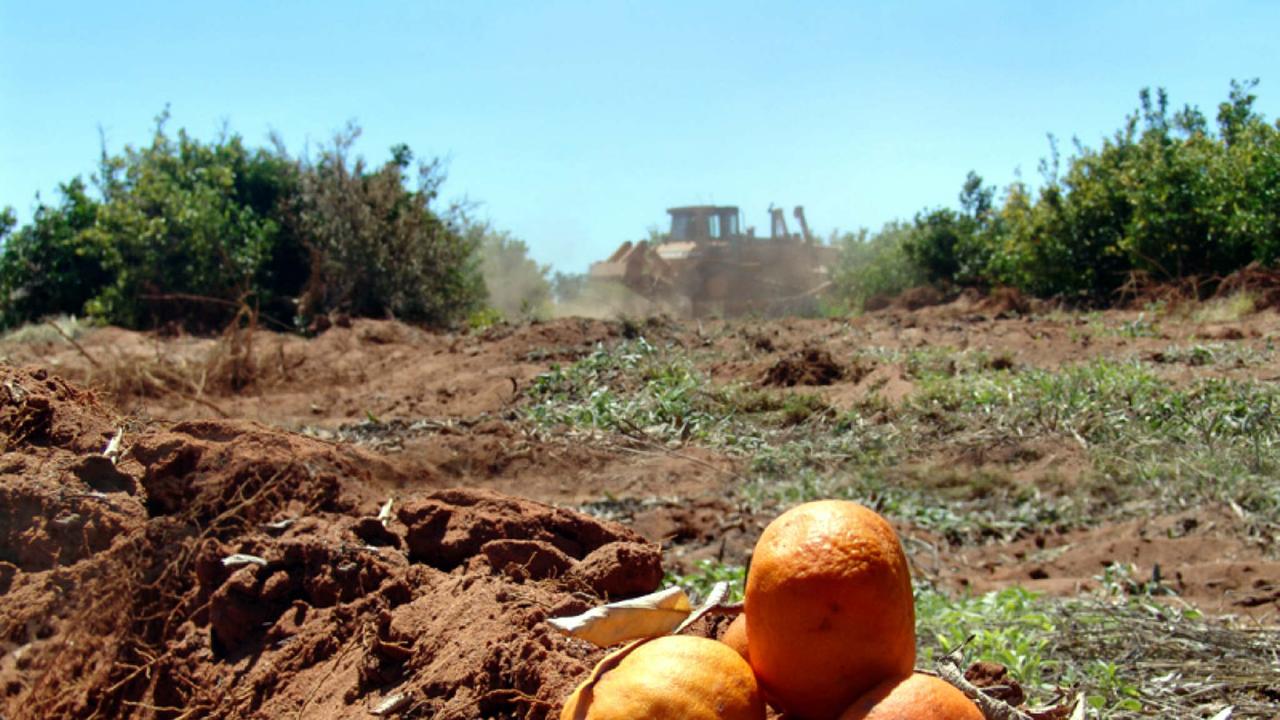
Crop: unknown
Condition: citrus_canker